Alessandra Rosaldo

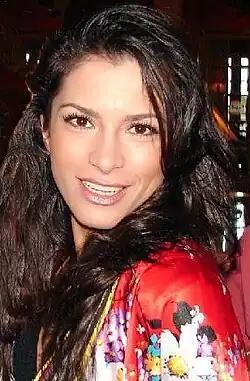
Alessandra Rosaldo in Merida, Mexico.

She was named Alejandra Sánchez Barrero by her parents Gabriela Barrero and Jaime Sánchez Rosaldo, the first of three sisters, followed by Valeria and Mariana. She studied at Colegio Alemán Alexander von Humboldt, where she became fluent in German and English. She finished her high school studies at the American School Foundation, also in Mexico City. As the daughter of a successful pop music producer she met studio musicians and singers and at age 12 began to work with her father as a studio backup singer. She is married to actor and comedian Eugenio Derbez. She has one daughter Aitana with Derbez who was born in August 2014.